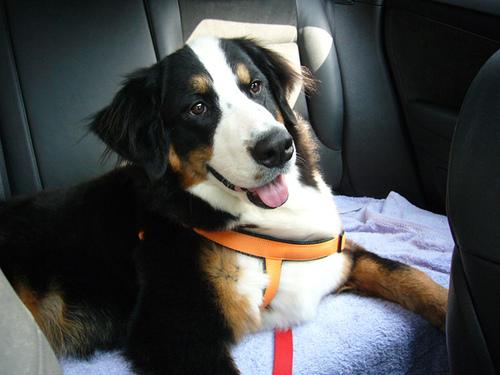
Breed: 211-n000061-Bernese_mountain_dog